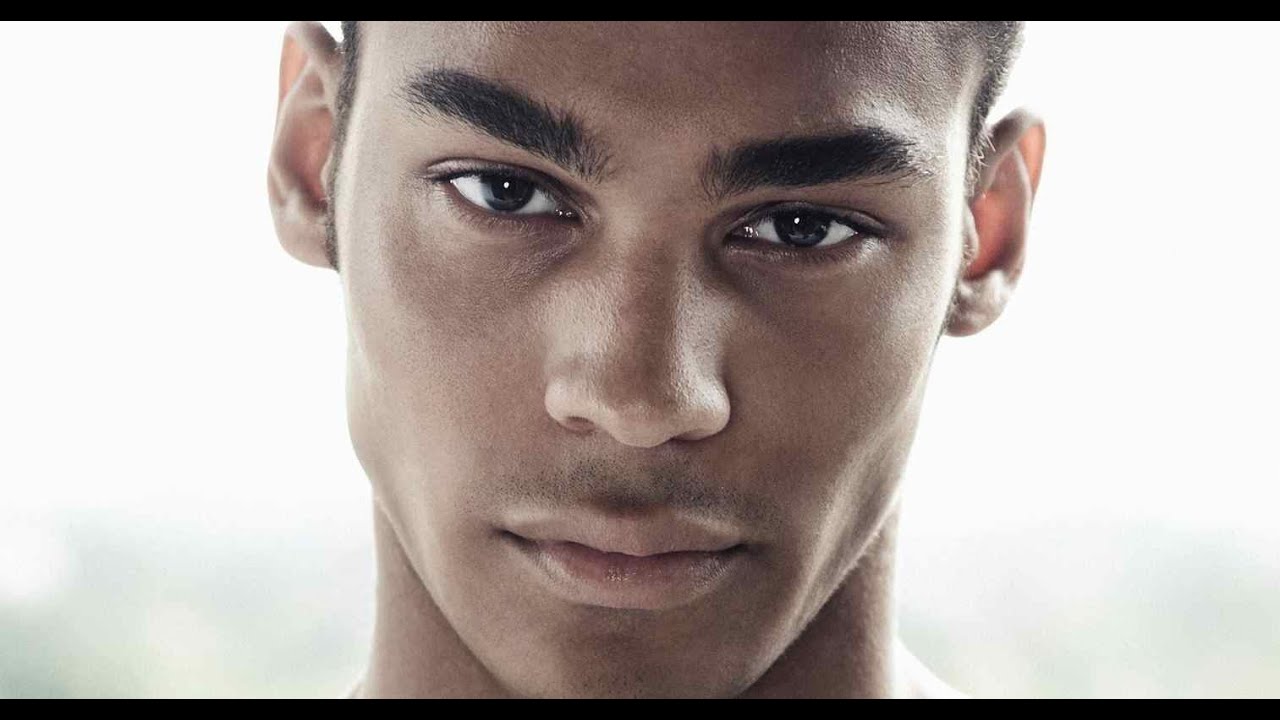
Label: Colored